Renault Sport

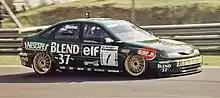
Alain Menu driving for Renault in the 1998 British Touring Car Championship season

From 1977 to 1986 and again between 1989 and 1997, Renault Sport was in charge of Renault's Formula One programme. Renault Sport F1, created at the end of 2010 and active until 2015, was a subsequent incarnation of Renault's involvement in Formula One and was headquartered in Viry-Châtillon, which functioned as a semi-independent operation. In 2016, the Formula One operation became part of Renault Sport Racing. In September 2020, the Renault company said it would repurpose the F1 team to promote Alpine.